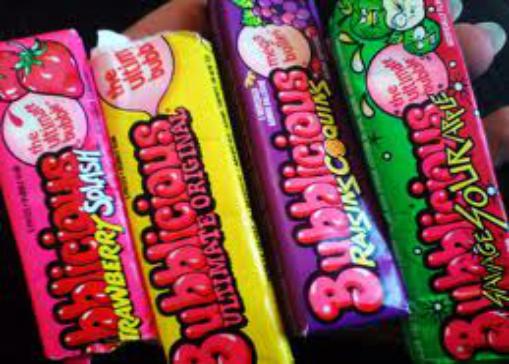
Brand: Bubblicious
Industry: Food